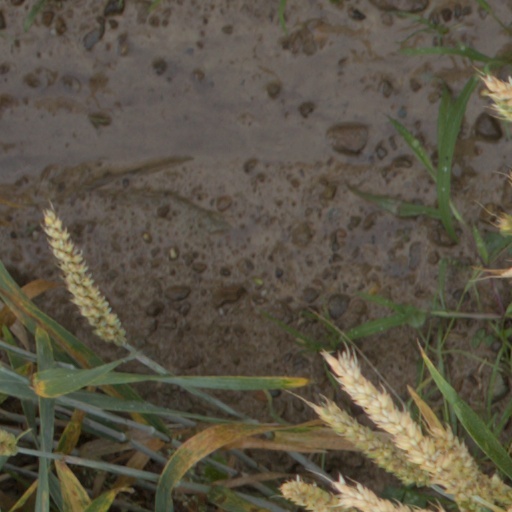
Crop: wheat